Scooby-Doo! Pirates Ahoy!

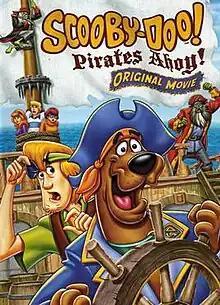
DVD cover

Scooby-Doo! Pirates Ahoy! is a 2006 direct-to-DVD animated comedy mystery film, and the tenth in a series of direct-to-video animated films based on the "Scooby-Doo" Saturday morning cartoons. It was released on September 19, 2006, and it was produced by Warner Bros. Animation, though it featured a logo for and copyright to Hanna-Barbera Cartoons at the end. It features the Mystery, Inc. gang travelling to the Bermuda Triangle on an eerie cruise, with ghosts, pirates, and monsters.